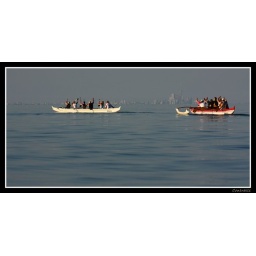
A couple of 6-person ocean kayaks (OC-6) heading back home on Lake Ontario. Toronto waterfront seen in the background.